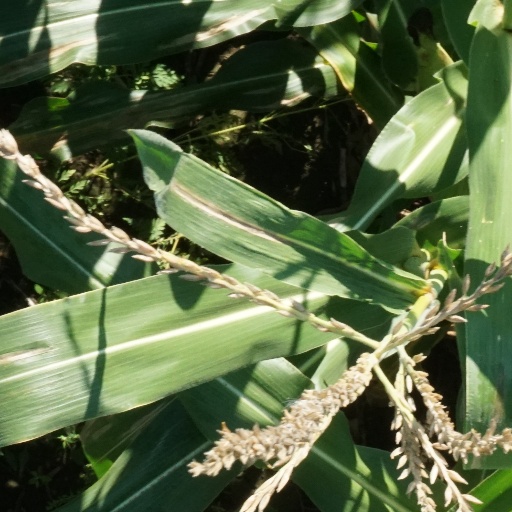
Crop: maize; corn